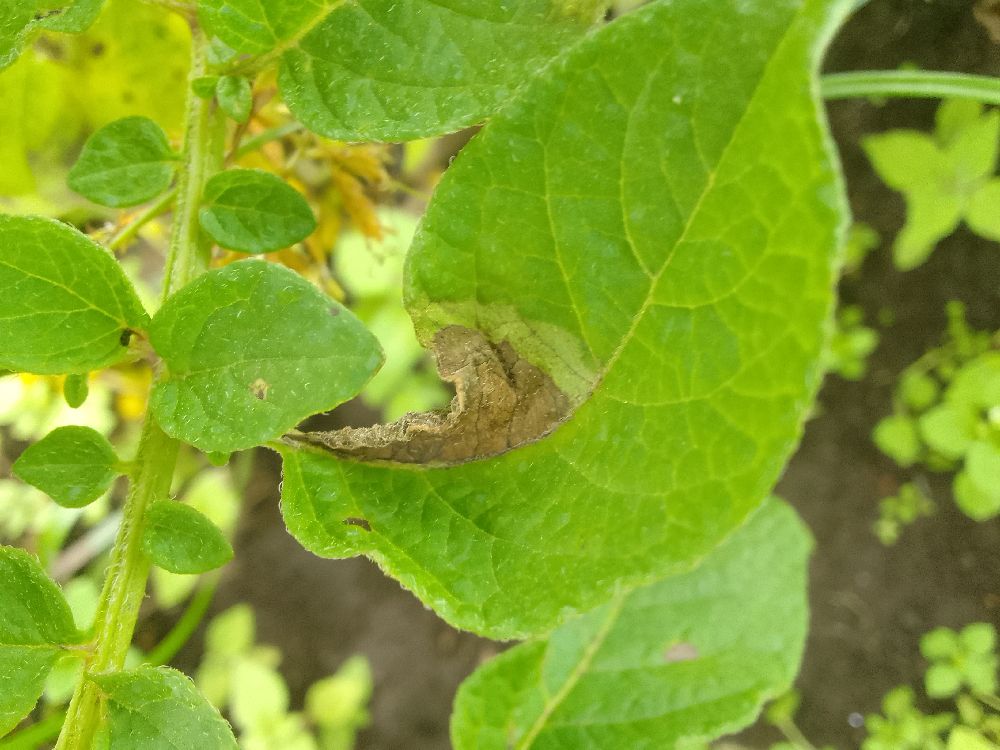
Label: Late blight